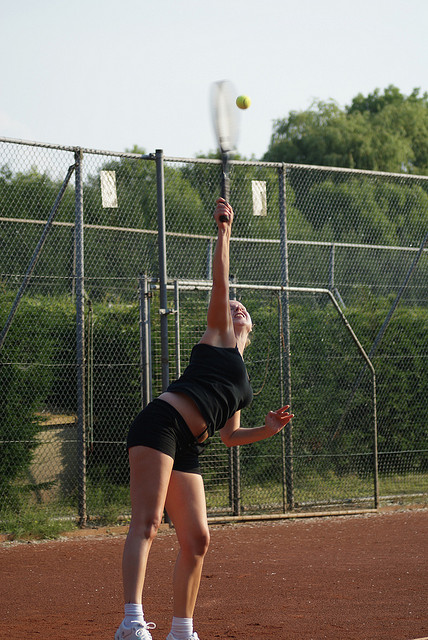
một người phụ nữ đang giơ vợt lên cao để đánh quả bóng tennis